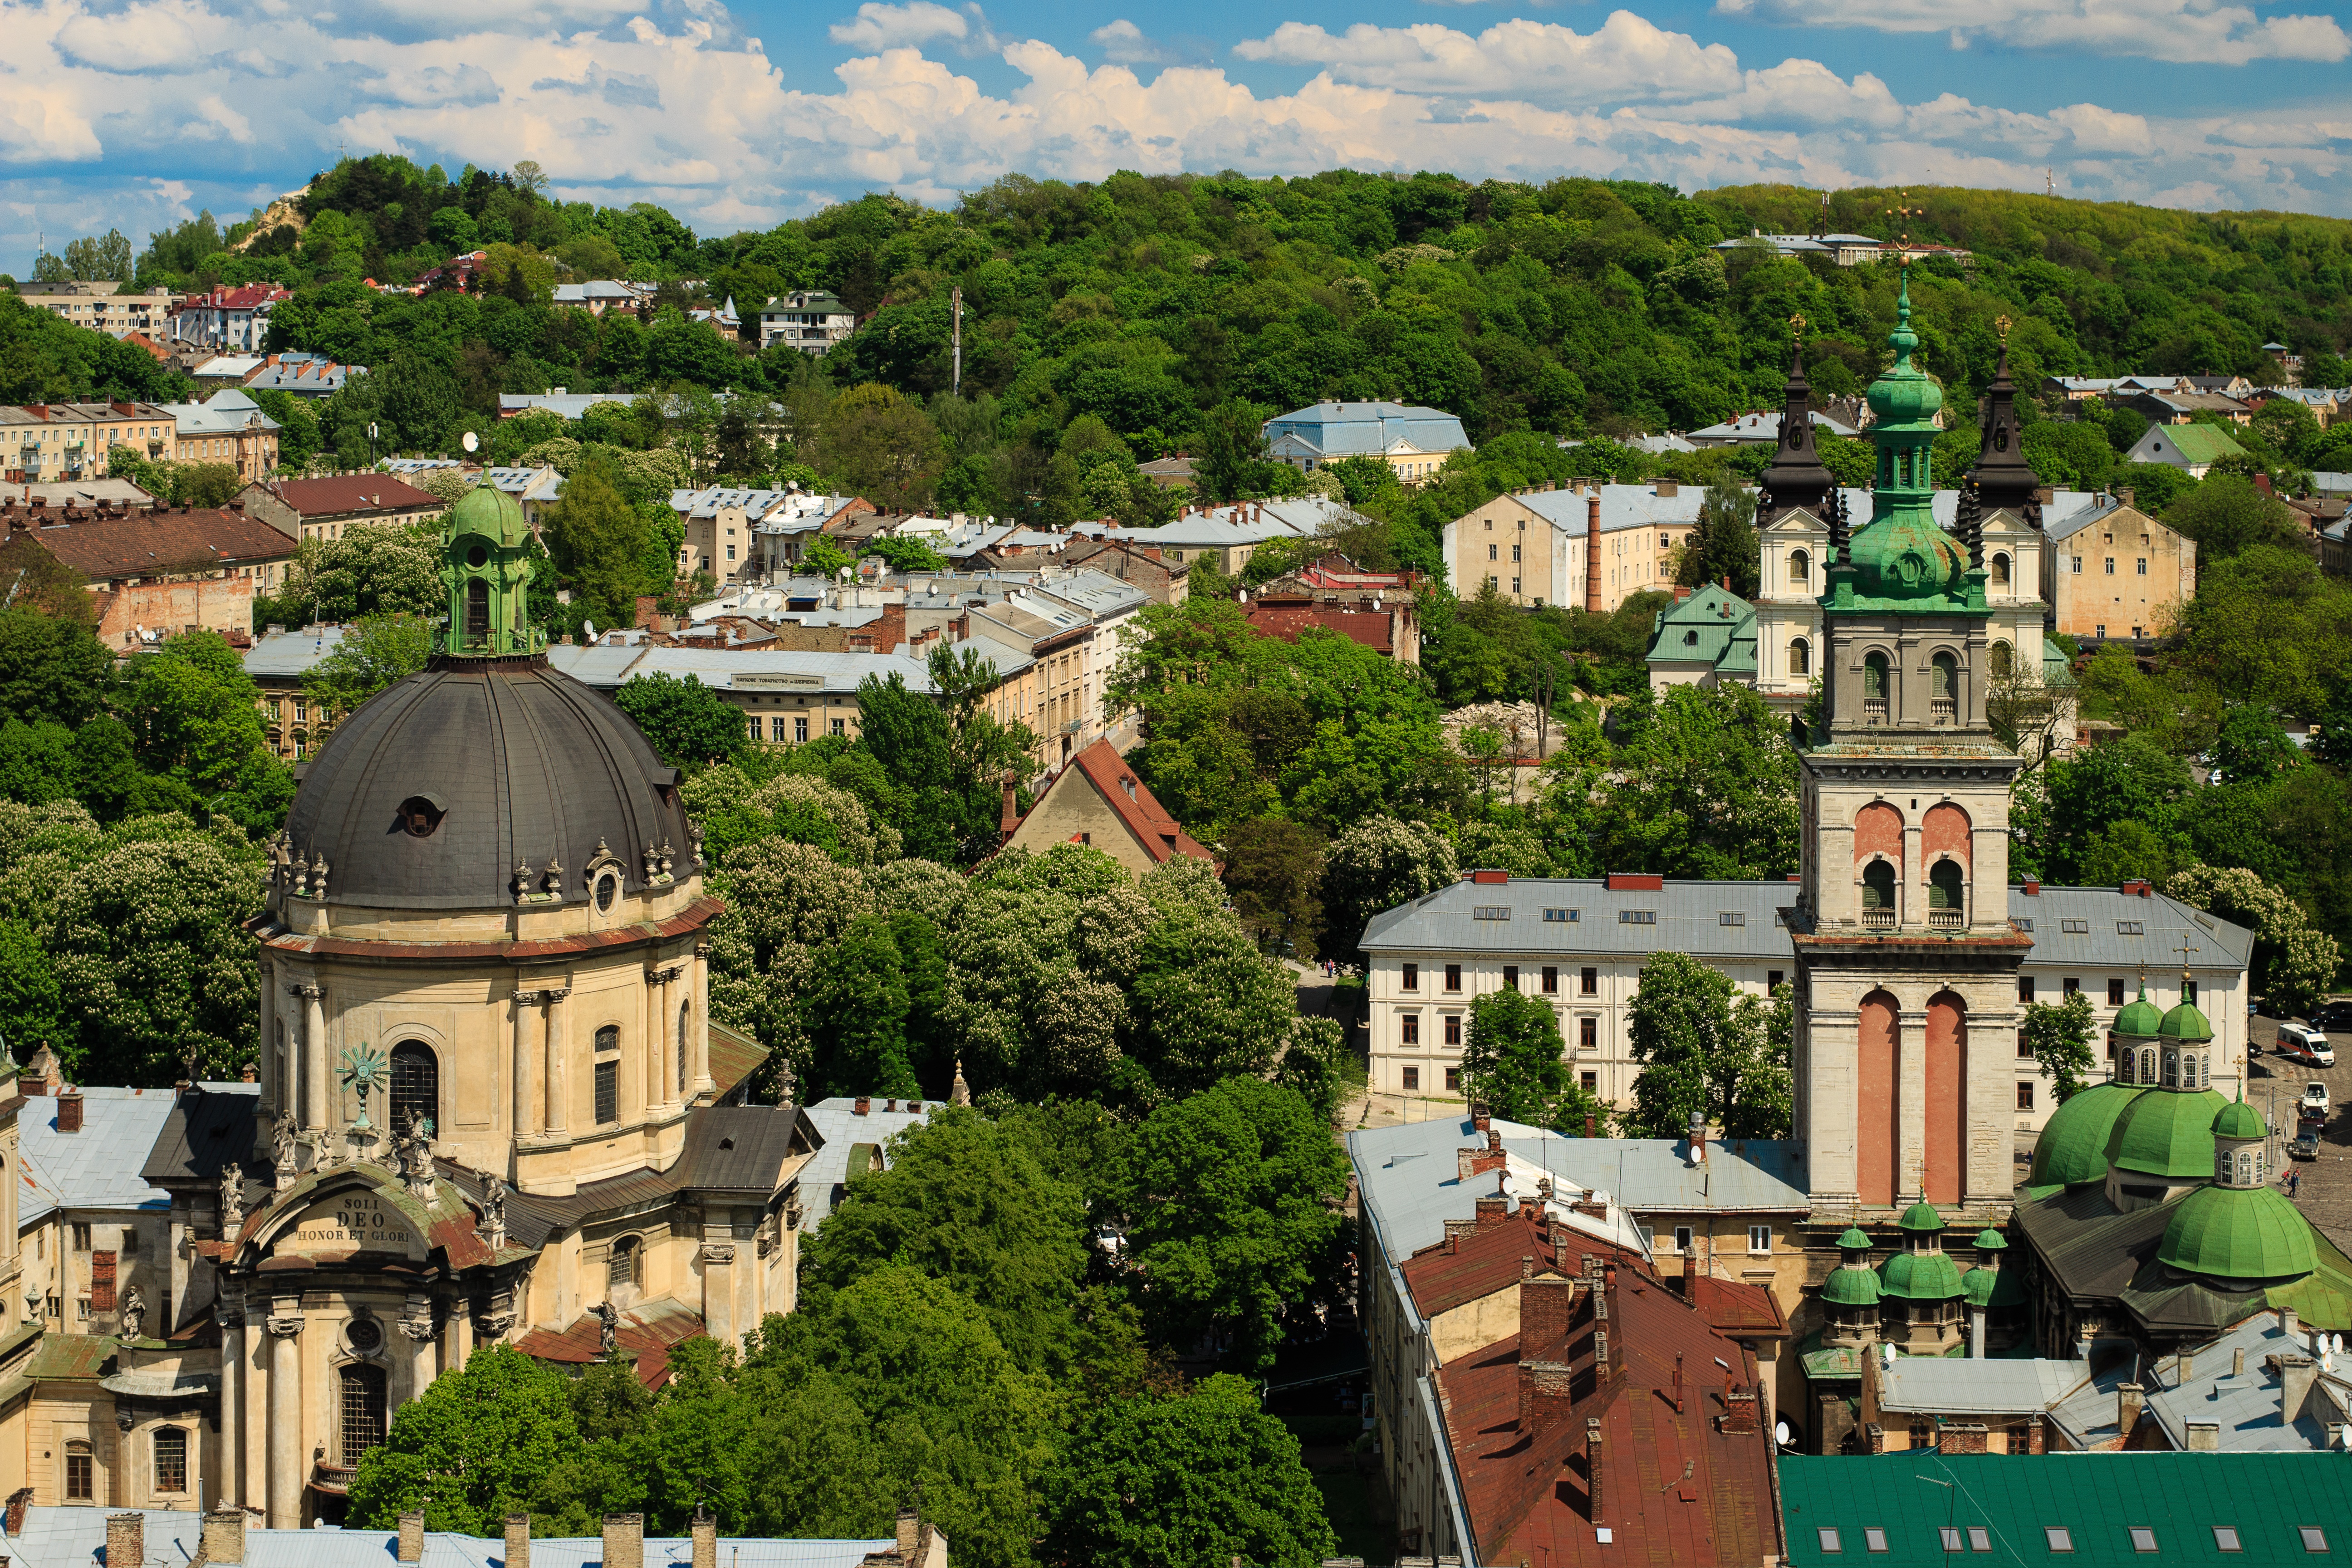
landscape, nature, light, architecture, street, house, town, roof, building, old, city, stone, photo, cityscape, summer, vacation, tourist, village, europe, statue, green, column, journey, opera, shadow, romantic, ancient, landmark, tourism, gothic, place of worship, ballet, sculpture, capital, theatre, national, art, gold, design, monastery, euro, ukraine, culture, beautiful, center, history, style, renaissance, european, famous, unesco, historical, classic, estate, traditional, baroque, milestone, architectural, lviv, neighbourhood, the fa ade of the, sights, bird's eye view, aerial photography, appearance, residential area, ukrainian language, eastern galicia, human settlement